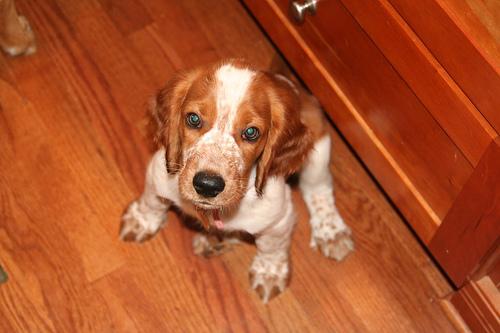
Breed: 202-n000023-Welsh_springer_spaniel